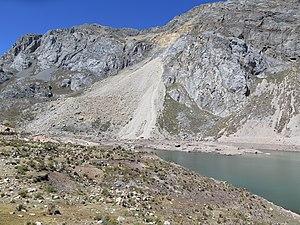
Yanawayin est un lac de la cordillère des Andes péruviennes centrales. Il se trouve dans la région de Lima, province de Huaral, district d'Andamarca, près du village de Yanawayin.